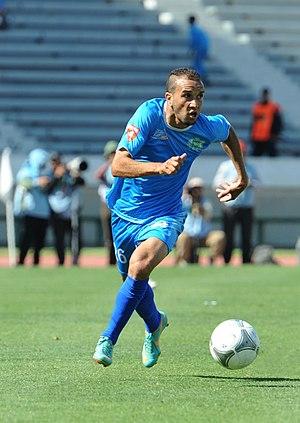
Zakaria Hadraf, est un footballeur international marocain né le 12 mars 1990 à El Jadida. Il joue au poste d'ailier gauche au Raja Club Athletic et à l'équipe nationale du Maroc.